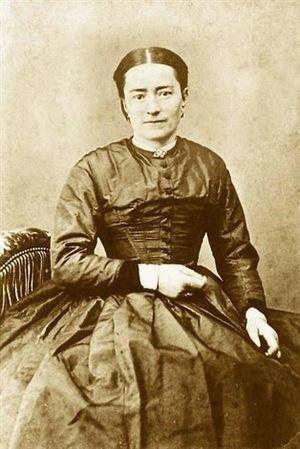
"Louis, Joseph, Aloys, Stanislas Martin, horloger, et son épouse née Azélie-Marie Guérin dite ""Zélie"" dentellière, appartenaient à la bourgeoisie Normande d’Alençon. Ils ont été béatifiés le 19 octobre 2008 à Lisieux, pour l'exemplarité de leur vie de couple, et canonisés à Rome le 18 octobre 2015 par le pape François.
Alençon est une commune française, préfecture du département de l’Orne, située en région Normandie.